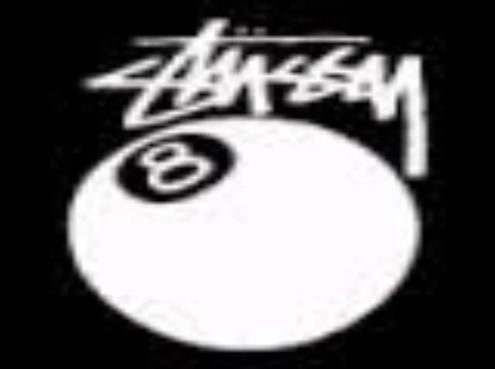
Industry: Clothes